Mahaan Kanakku

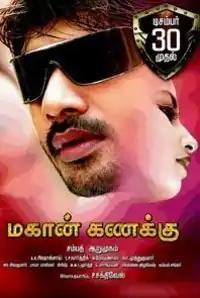
Film poster

Mahaan Kanakku (formerly known as Gandhi Kanakku), is a 2011 Indian Tamil-language drama film directed by Sampath Arumugam, an assistant to Sasi. The film stars Ramana and Reecha Sinha in her debut. The music was composed by A. K. Rishal Sai.